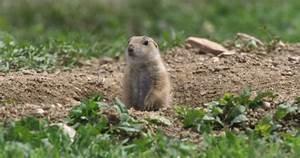
squirrel